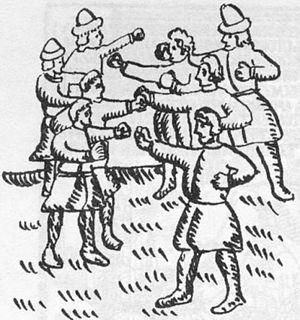
La boxe russe est la forme traditionnelle de boxe en Russie.